Penny Taylor

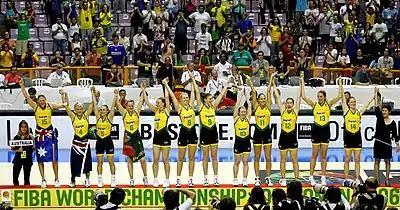
Taylor (number 7) and the Opals at the podium for the 2006 World Championship, where she was chosen Most Valuable Player.

Taylor has been a regular member of the Australian national team, the 'Opals', since 2002, when won a bronze medal in the 2002 World Championship. Her biggest accomplishment was winning the 2006 World Championship in Brazil, where Taylor was named Most Valuable Player of the championship. They won silver medals in consecutive Olympiads: Athens 2004 and Beijing 2008. She wound up out of the Opals for the 2012 Summer Olympics after injuring herself playing in Turkey for Fenerbahçe. Taylor was named Australian Opals captain for the 2014 World Championship, helping the team win the bronze medal, and was named to the All-Star Five. Her last tournament with the Opals was at Rio 2016, where Australia fell in the quarterfinals.